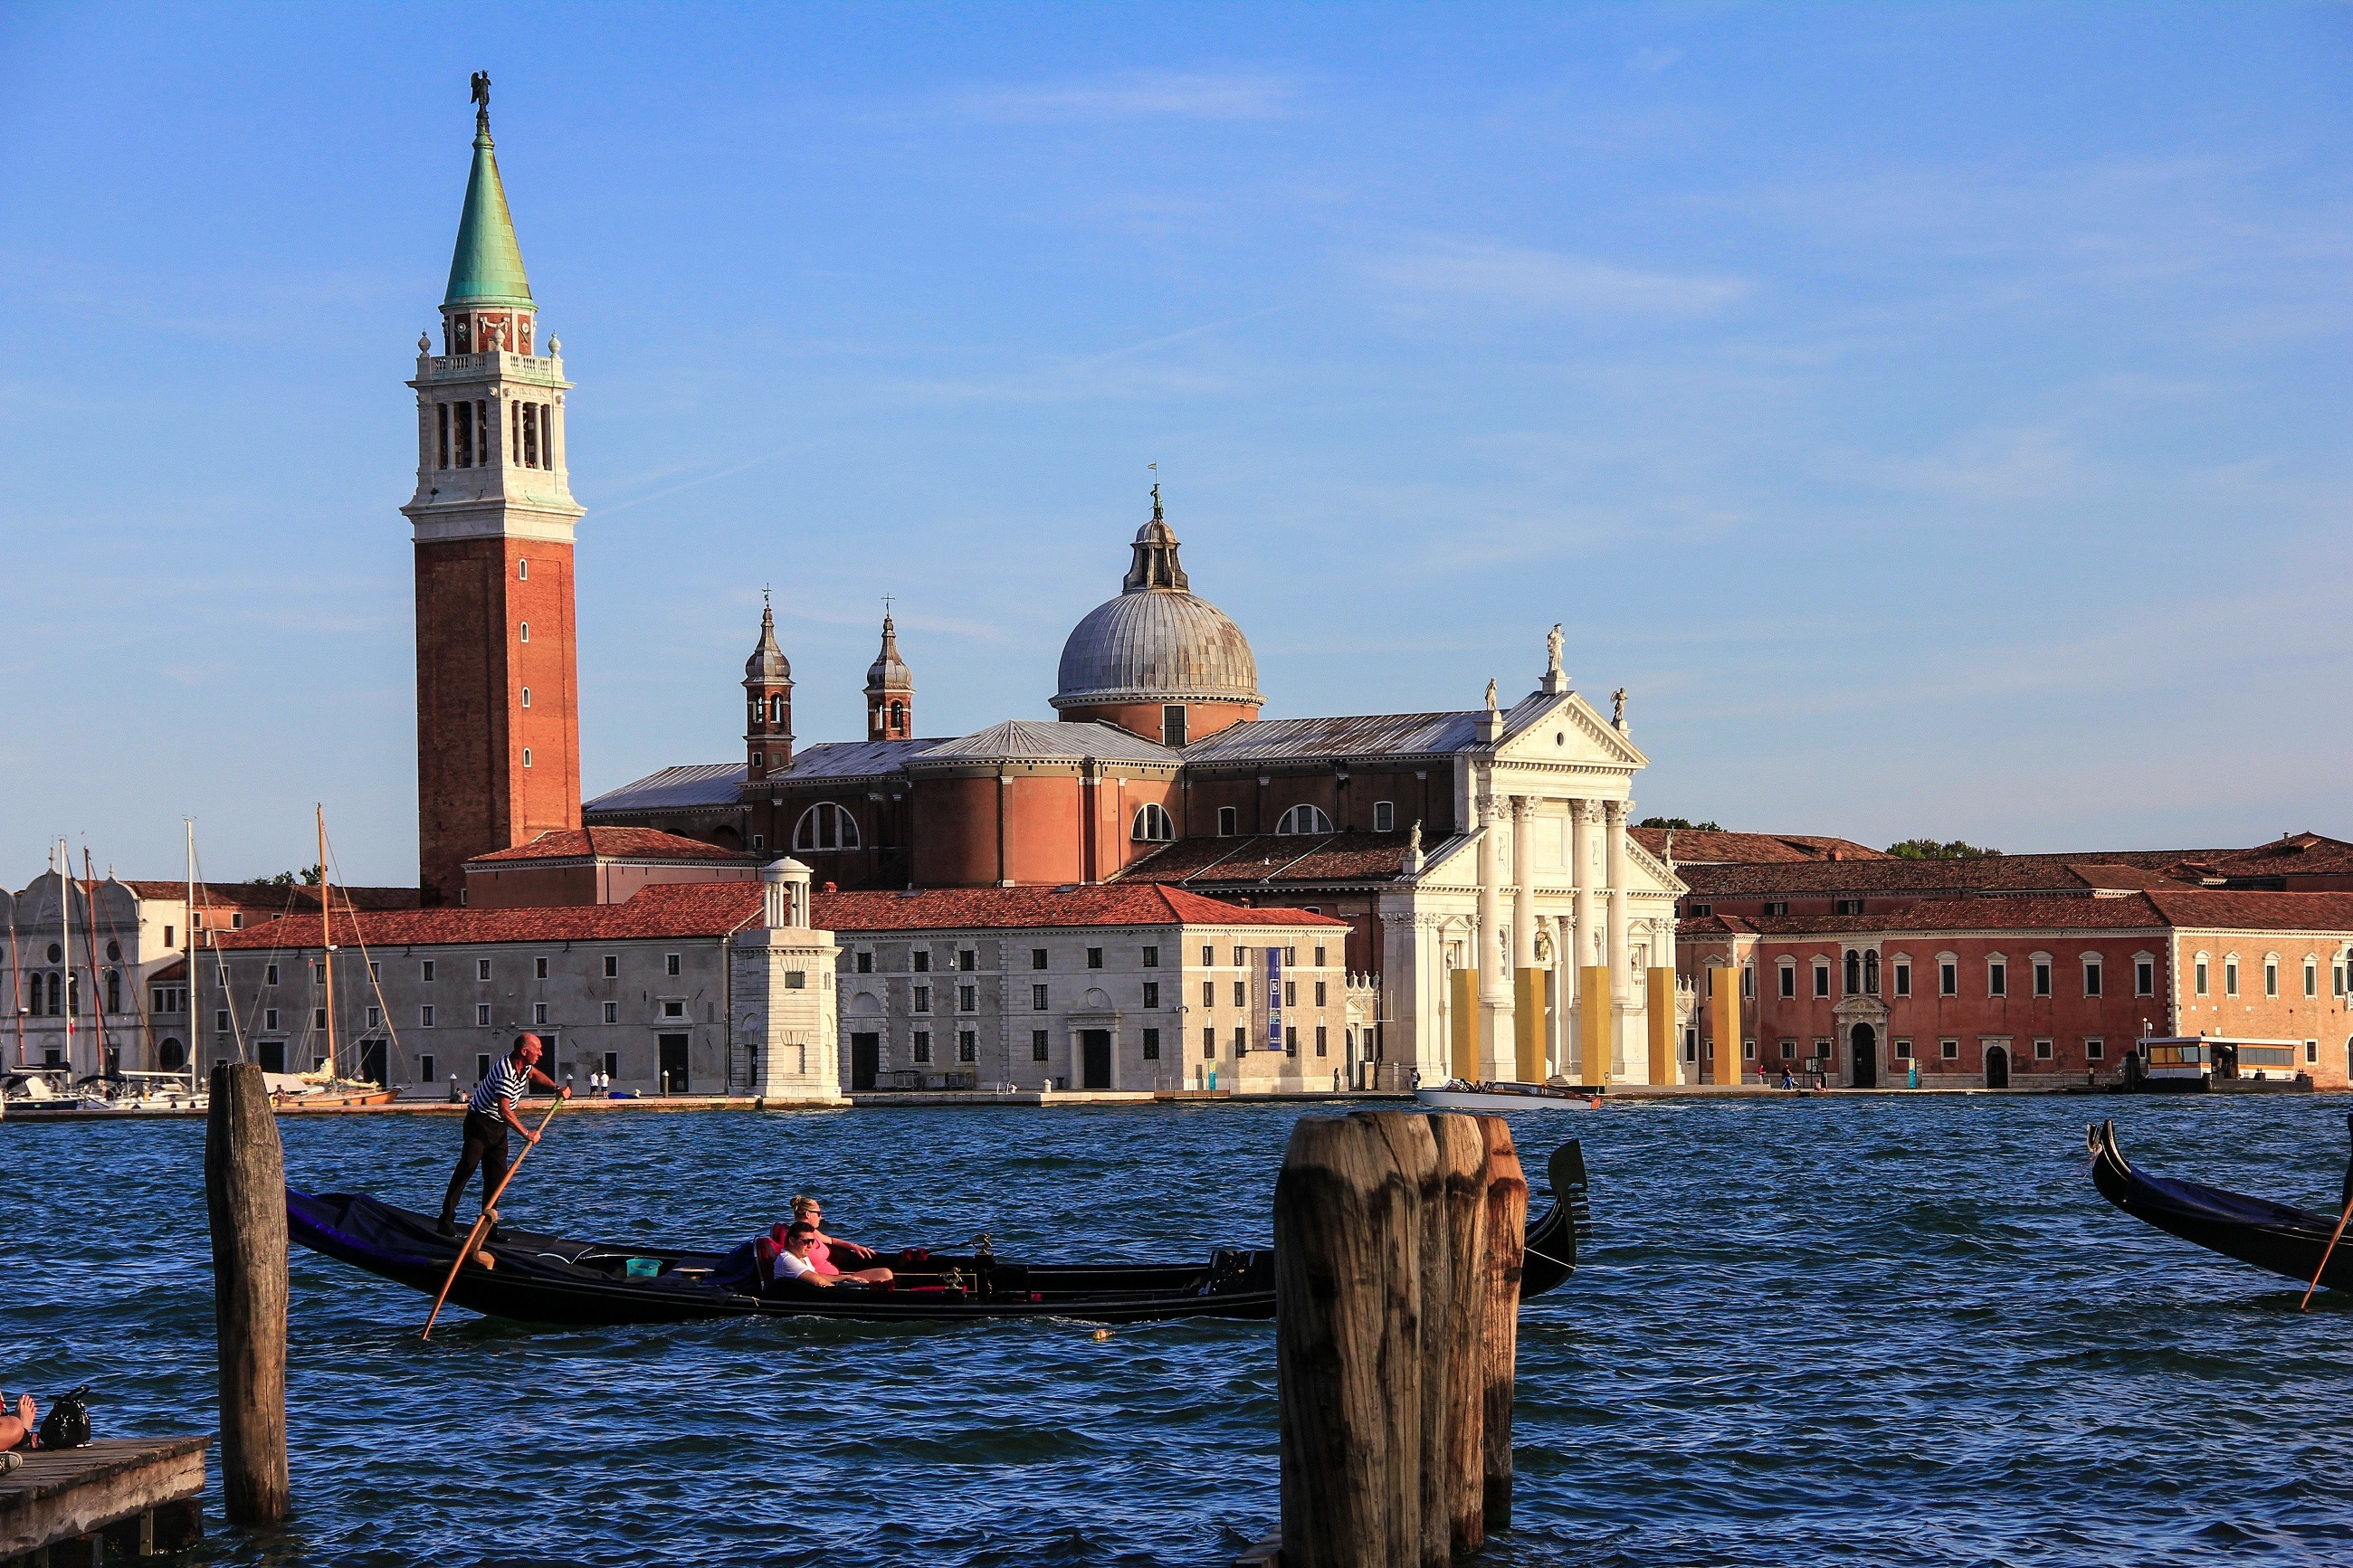
landscape, sea, water, architecture, boat, city, river, cityscape, vacation, tourist, travel, europe, evening, vehicle, tower, holiday, landmark, italy, venice, historic, tourism, waterway, place of worship, boats, piers, gondola, gondolas, gondolier, san giorgio maggiore, grand canal